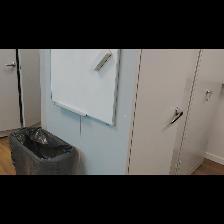
Label: NonHuman